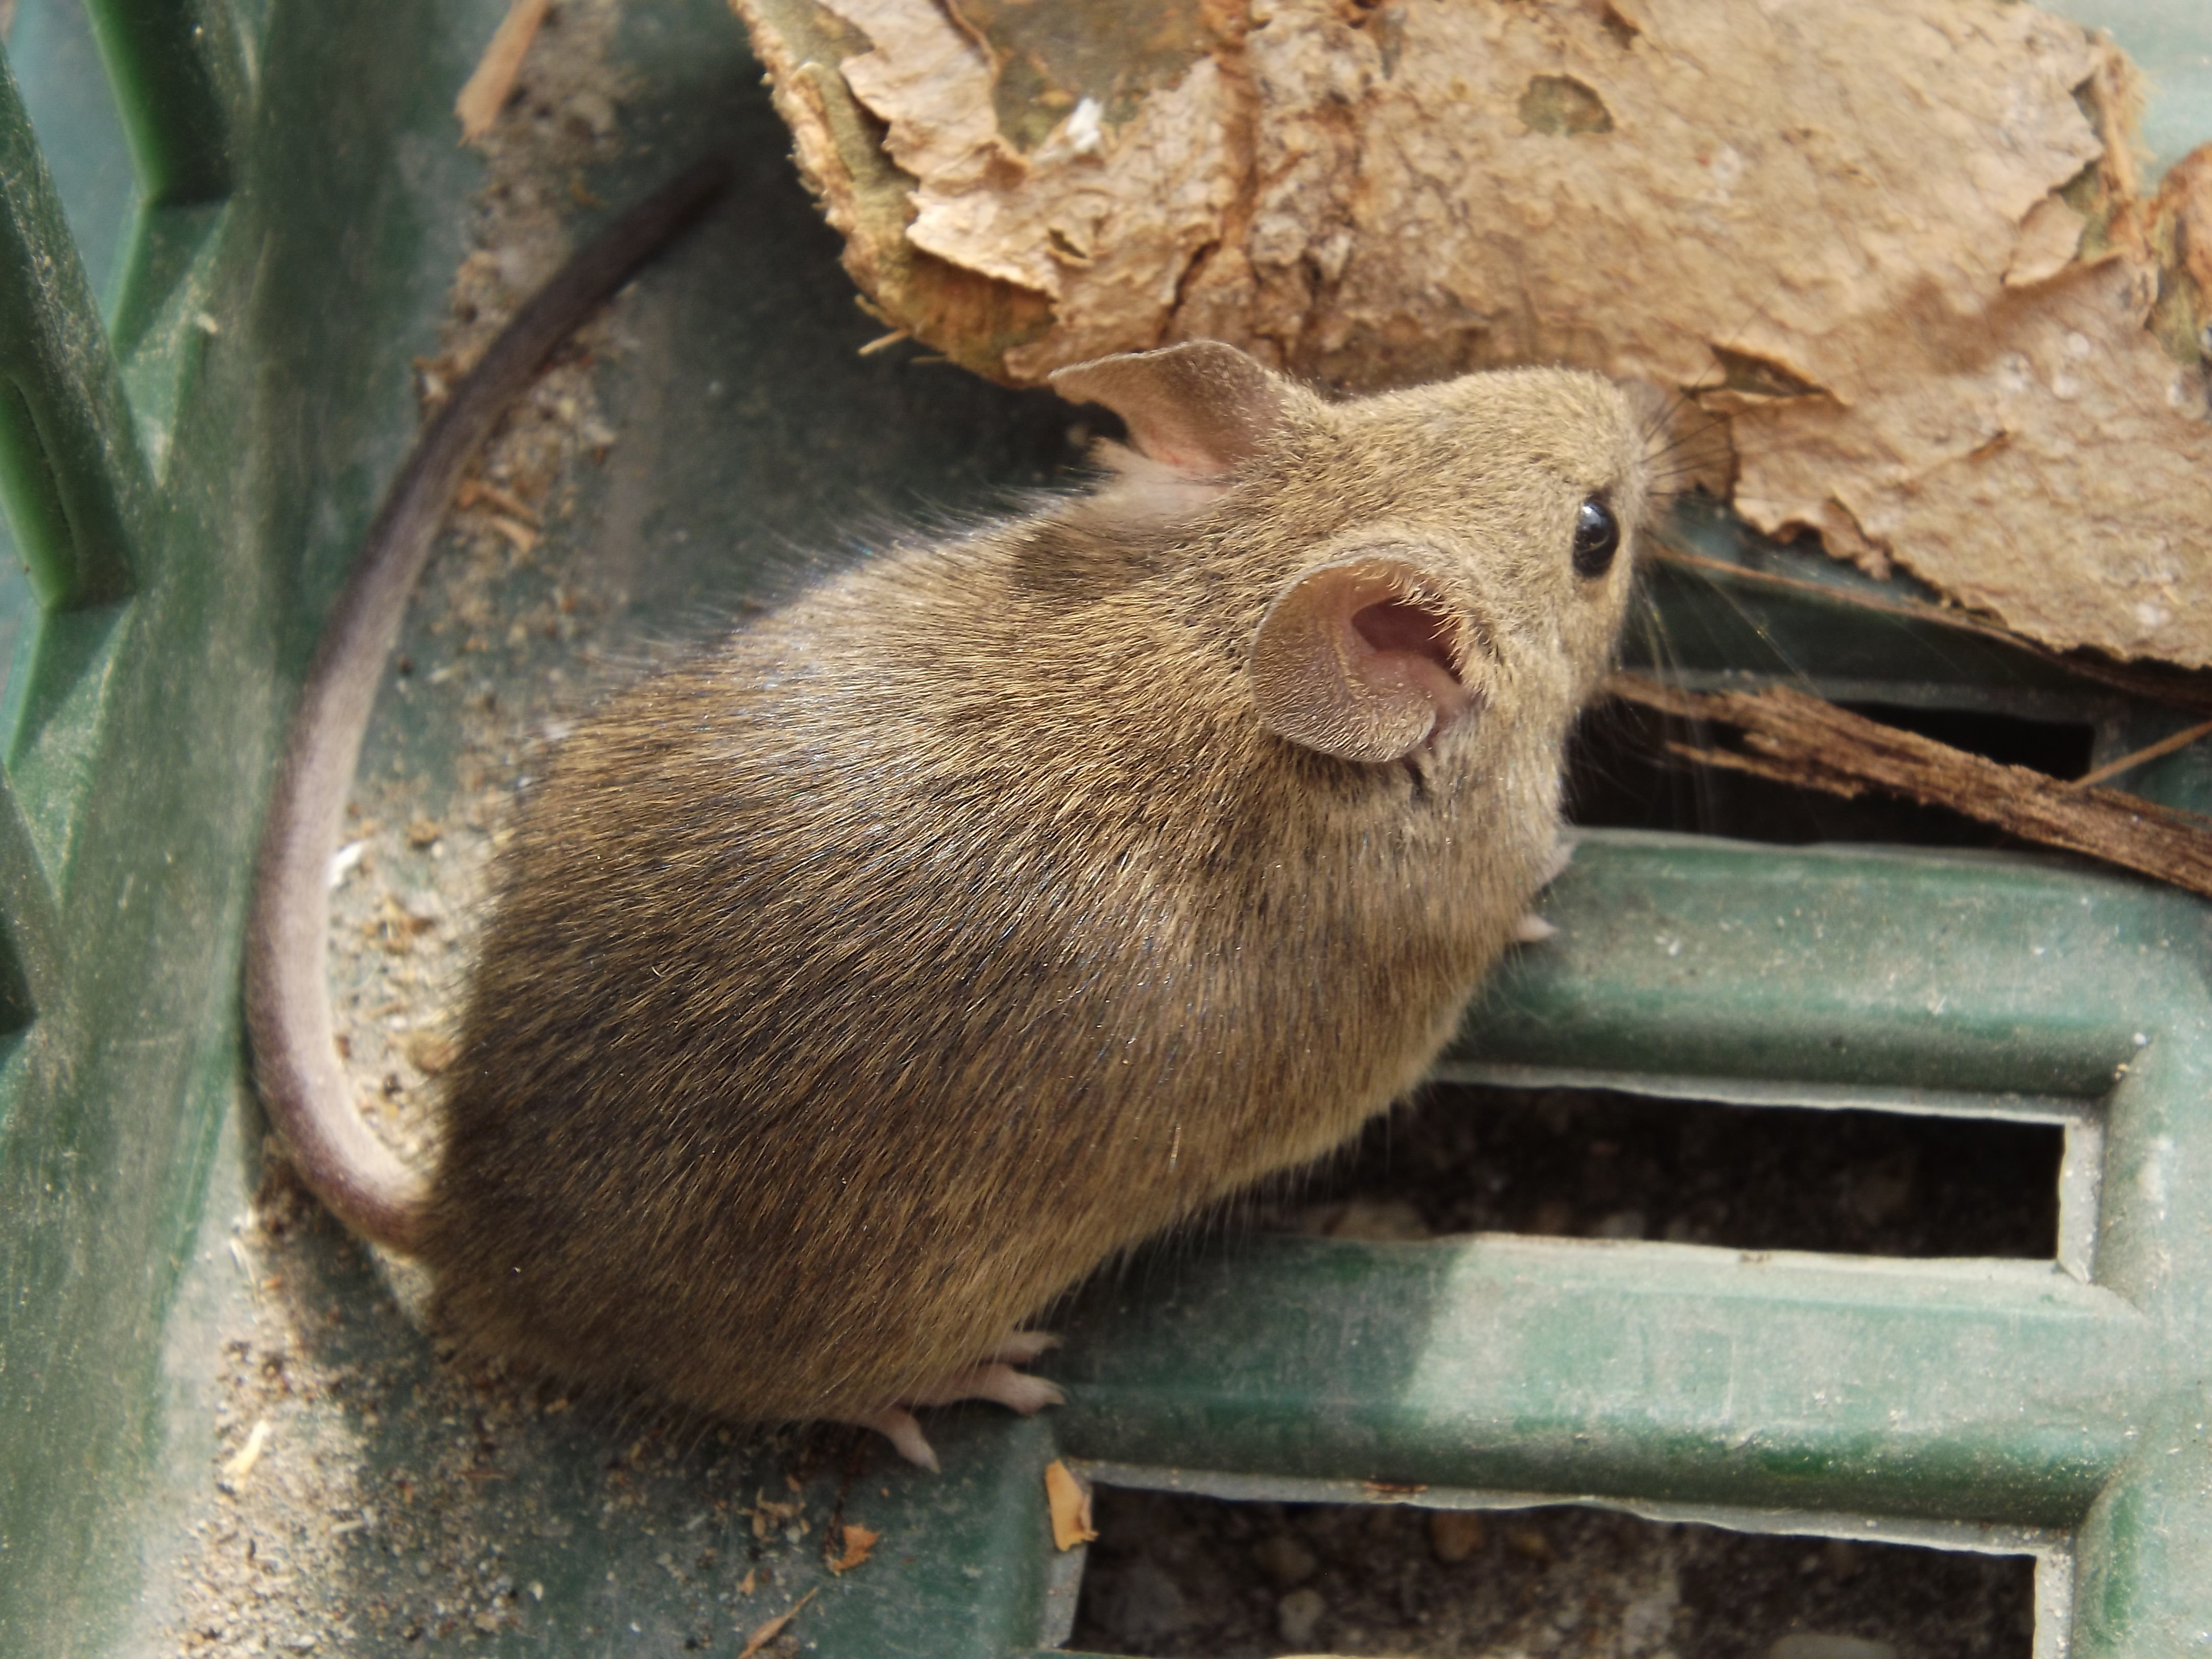
mouse, wildlife, mammal, squirrel, rodent, fauna, cheese, whiskers, vertebrate, cellar, nimble, gerbil, degu, muridae, malicious, ali saba, megr gcs l